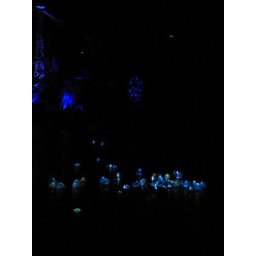
floating in the water paper lanterns